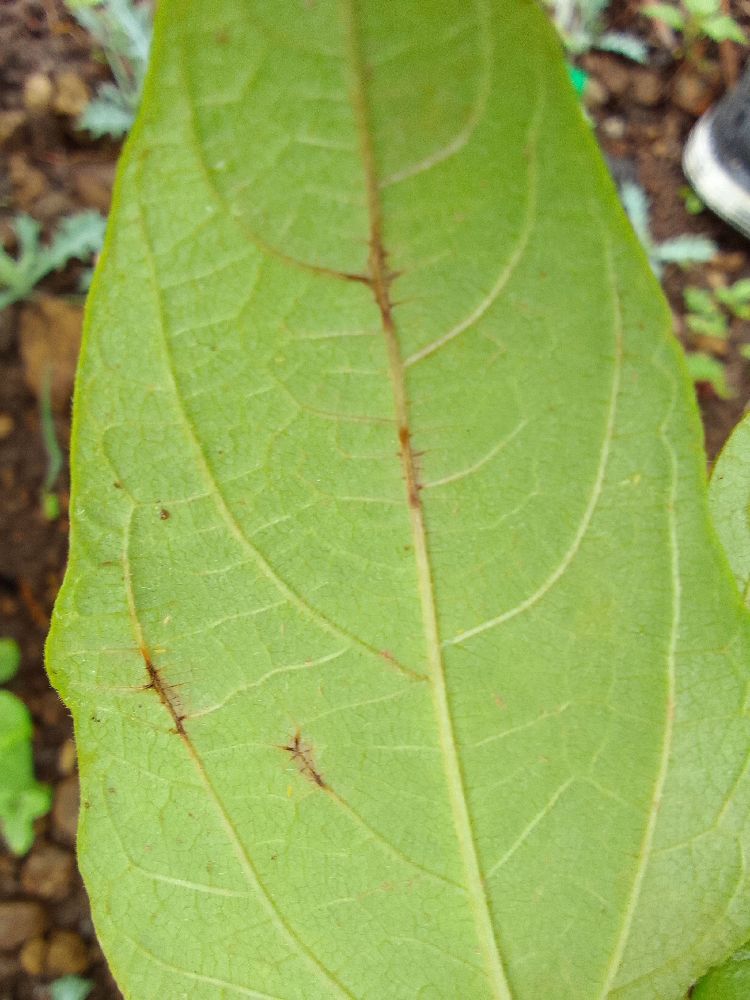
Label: anthracnose